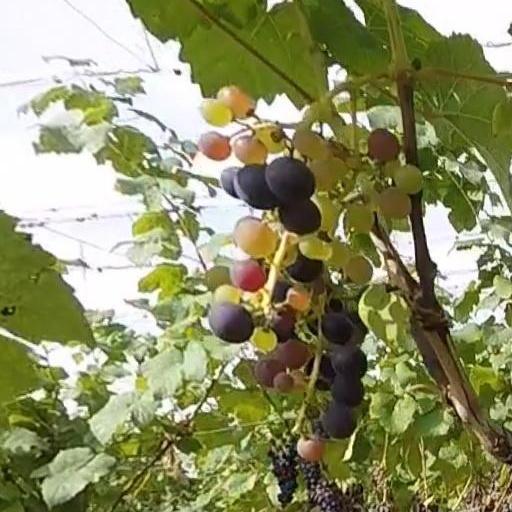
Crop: grape